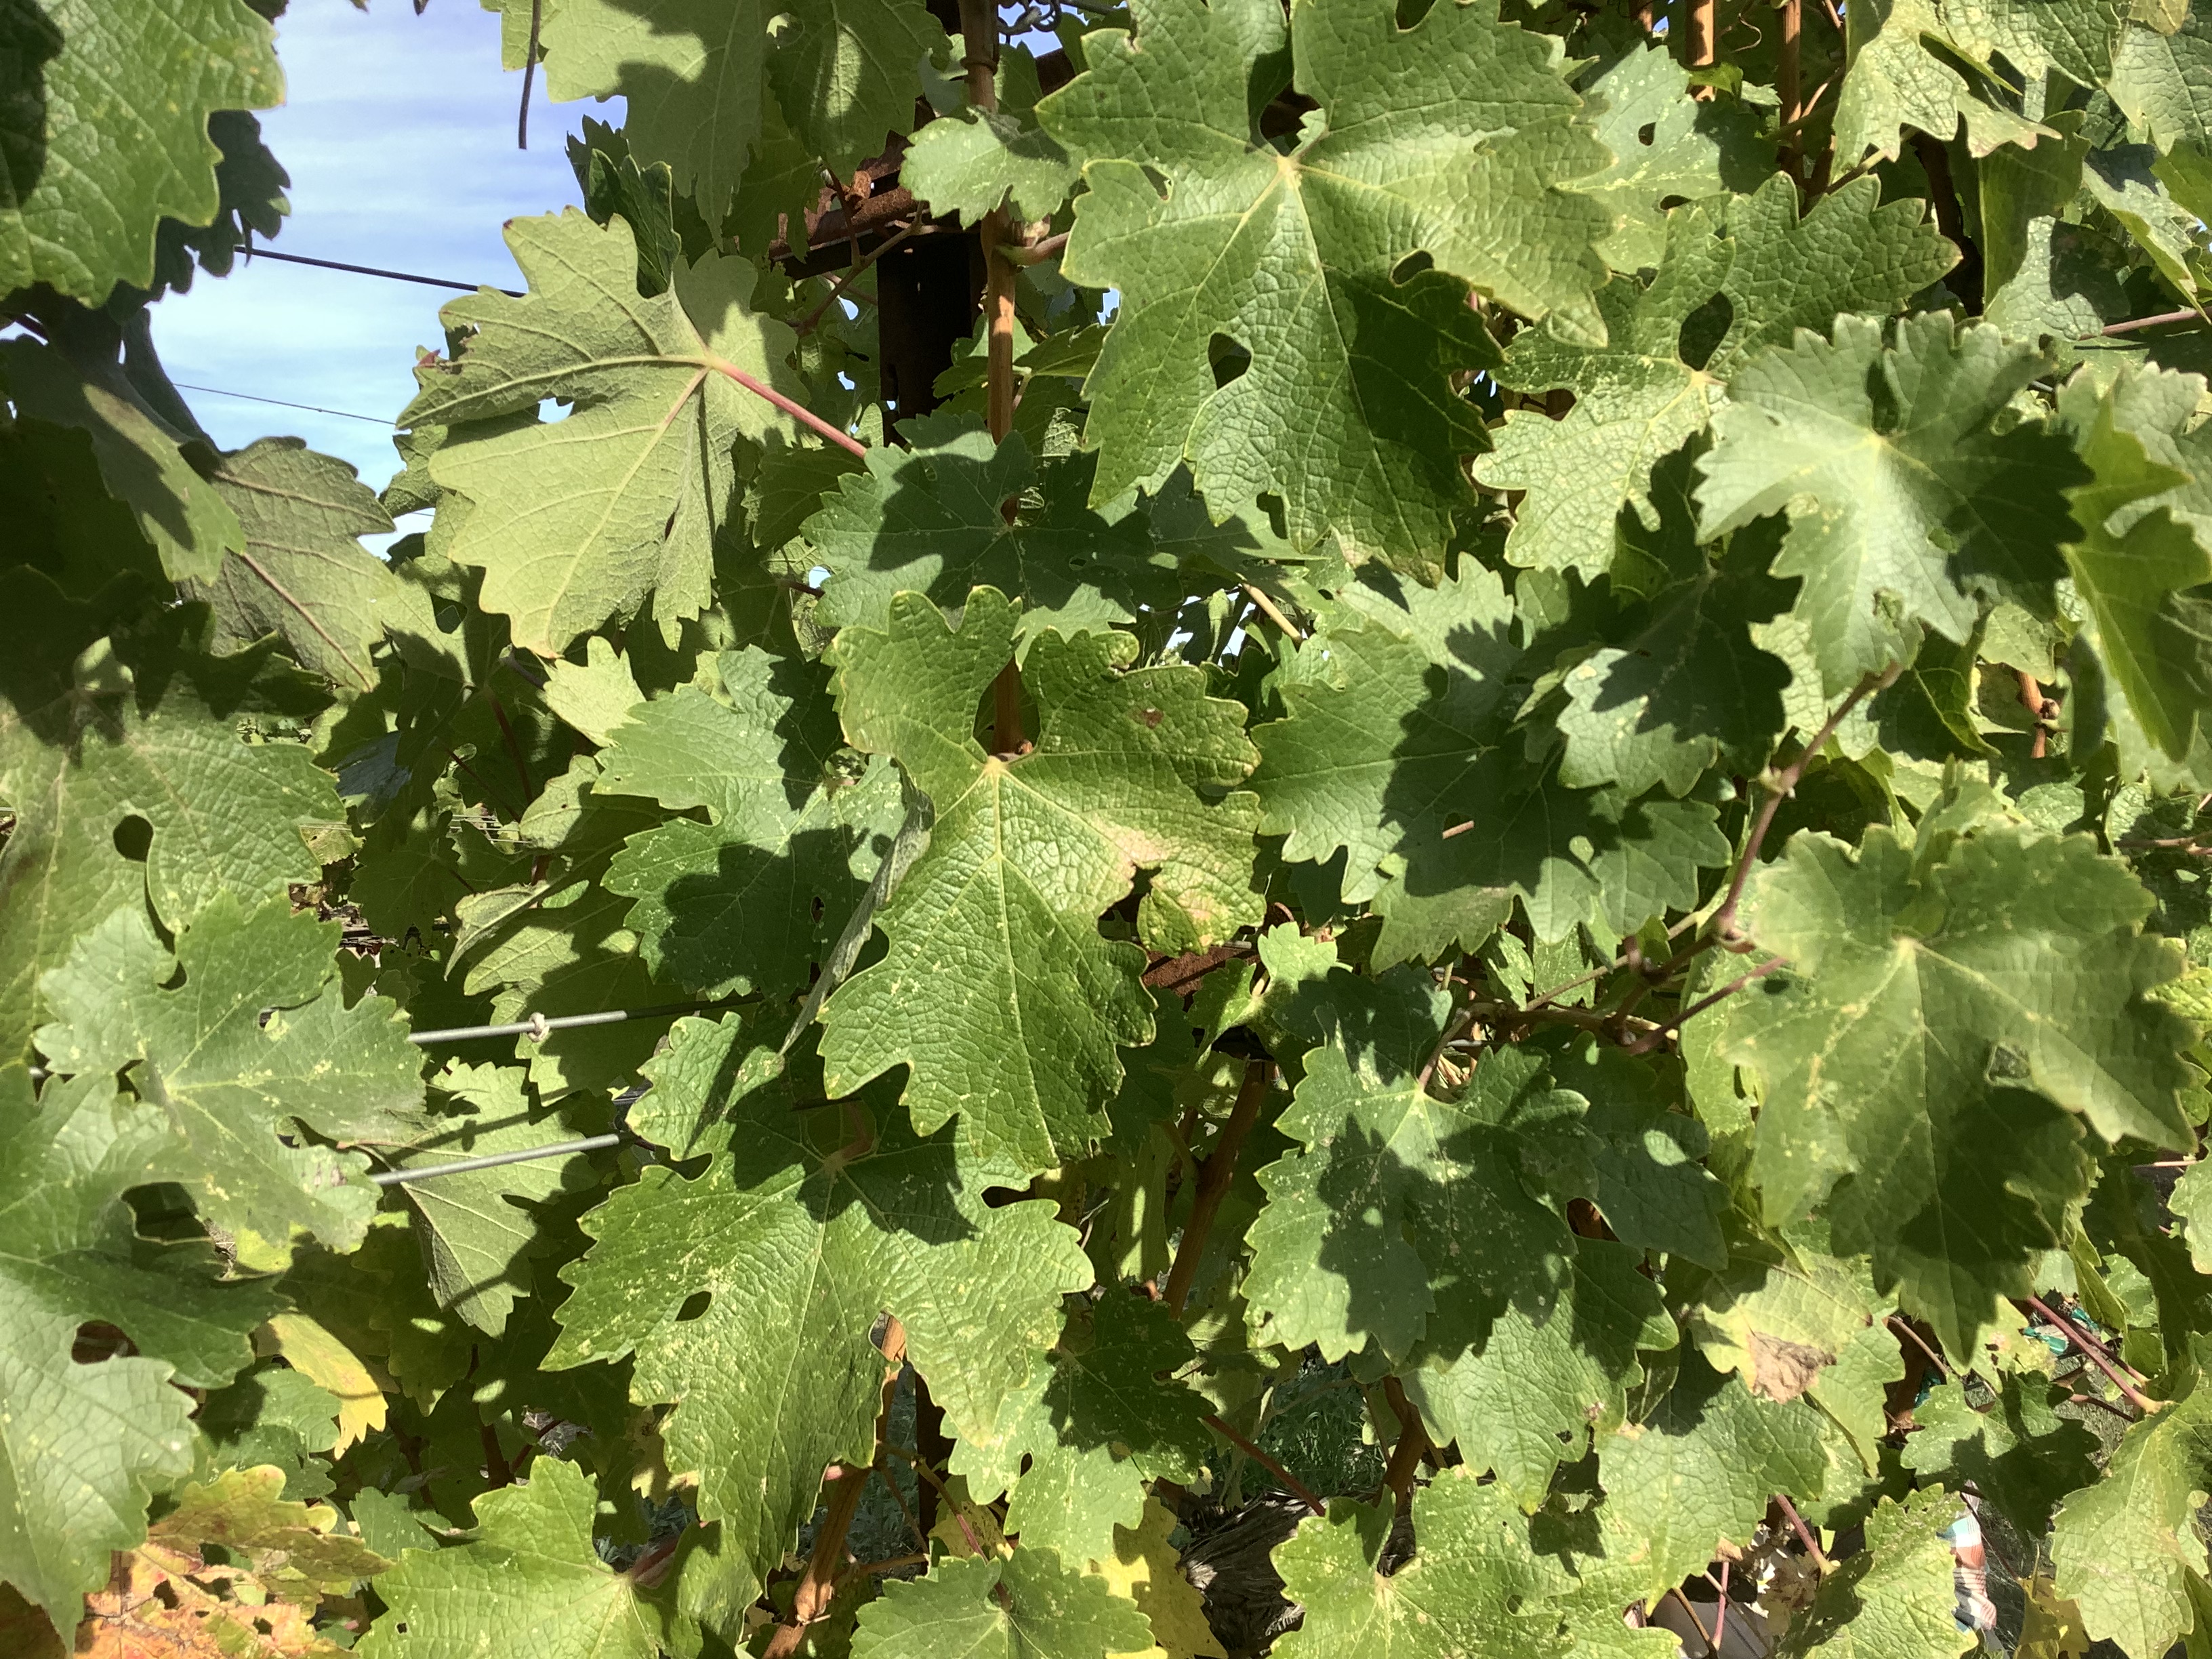
Label: No Virus